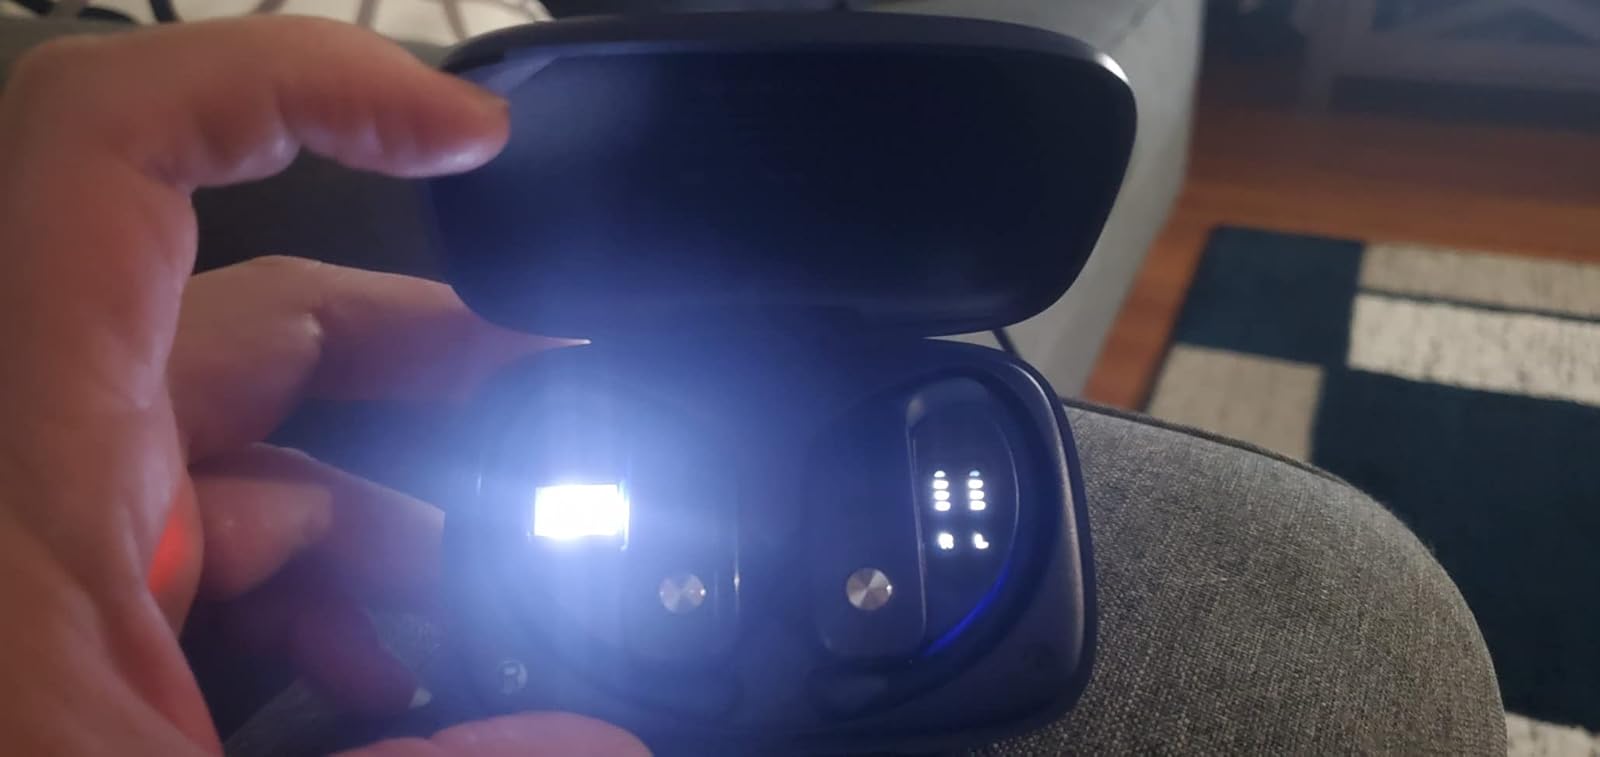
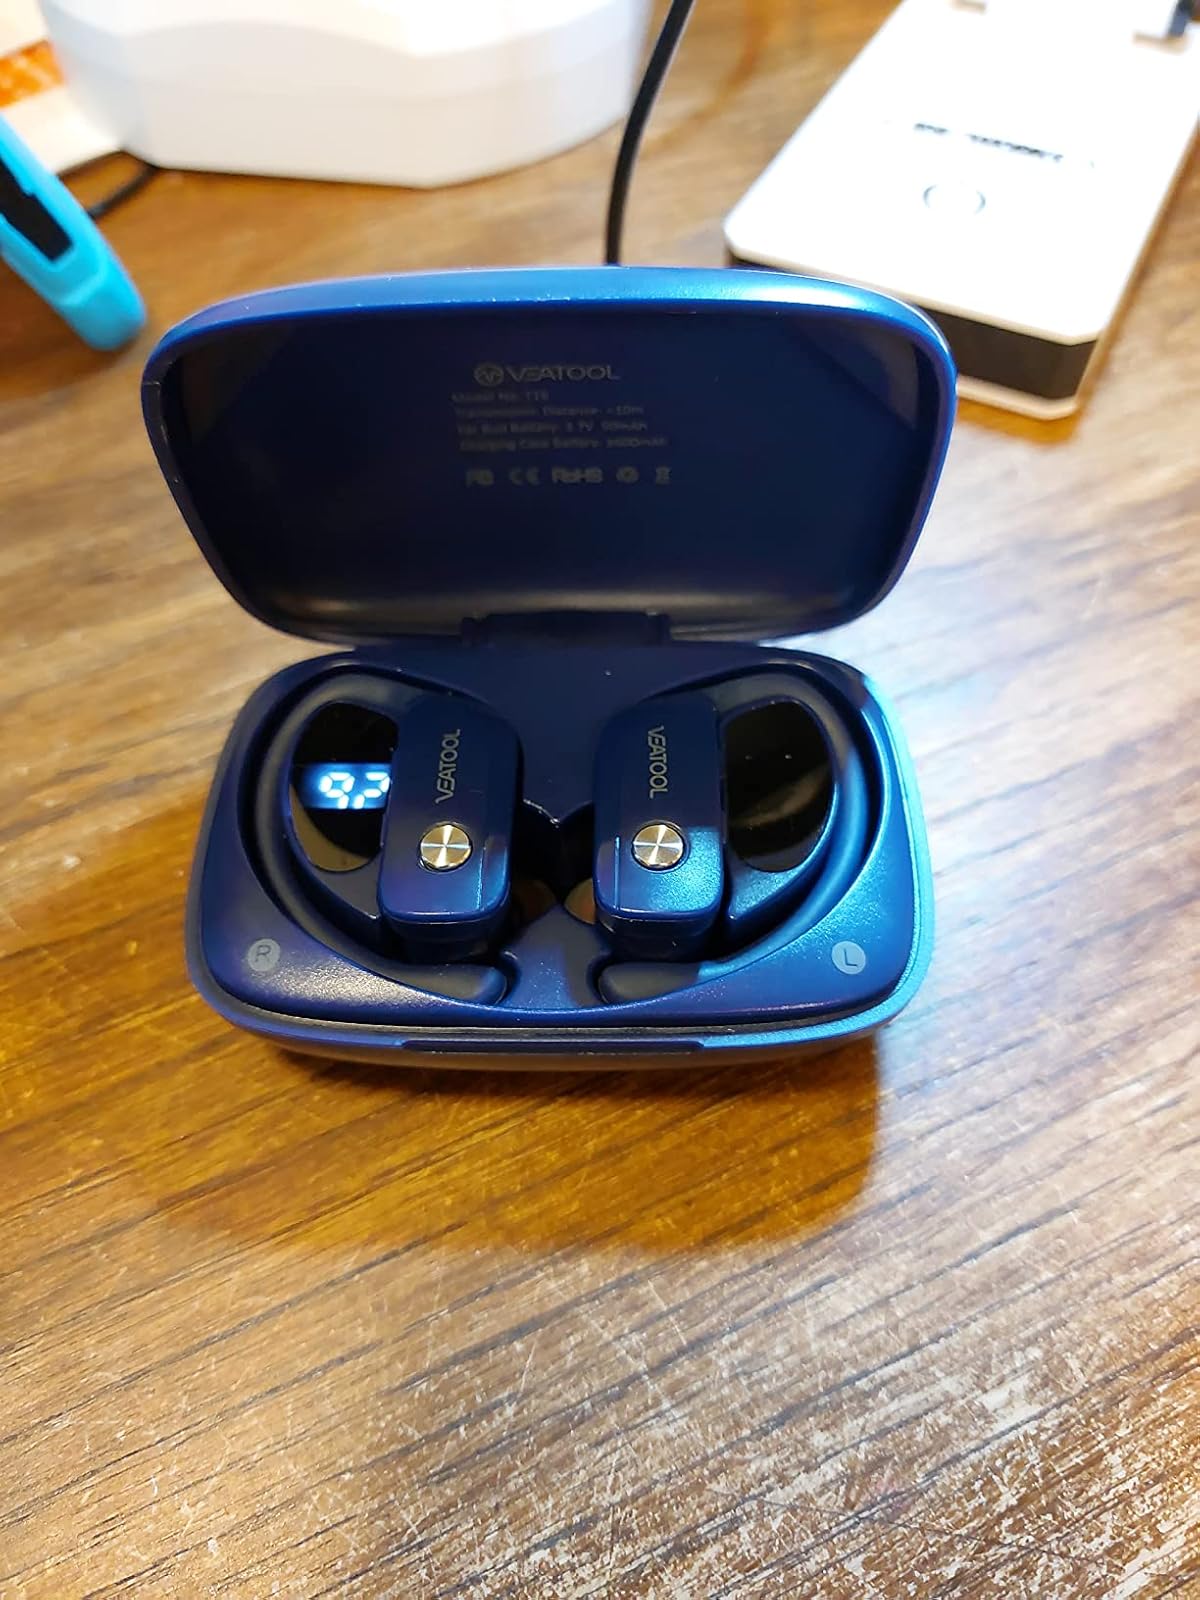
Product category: earbuds
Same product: yes